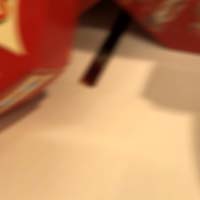
Plastic recycling code class: 8_no_plastic